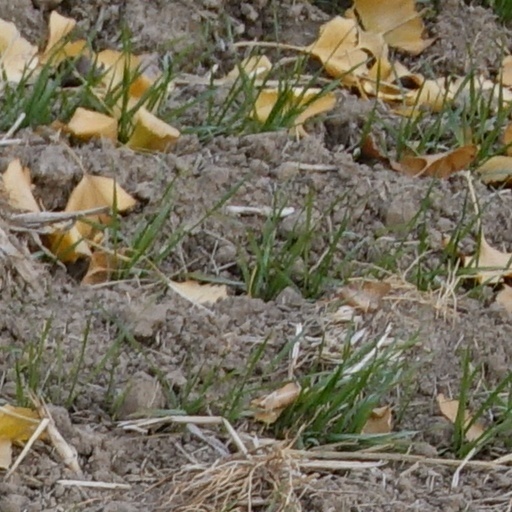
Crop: wheat